Tavadi

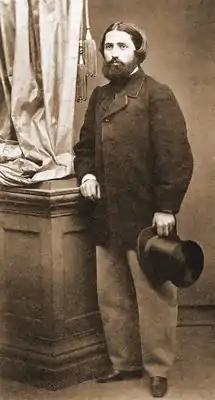
Tavadi Ilia Chavchavadze

Tavadi ("prince", lit. "head/chief" [man], from "tavi", "head", with the prefix of agent "-di") was a feudal title in Georgia first applied in the Late Middle Ages usually translated in English as Prince (most commonly) and Duke (less commonly). The title was designated for dynastic princes who were heads of families, akin to mtavari who had a higher standing.